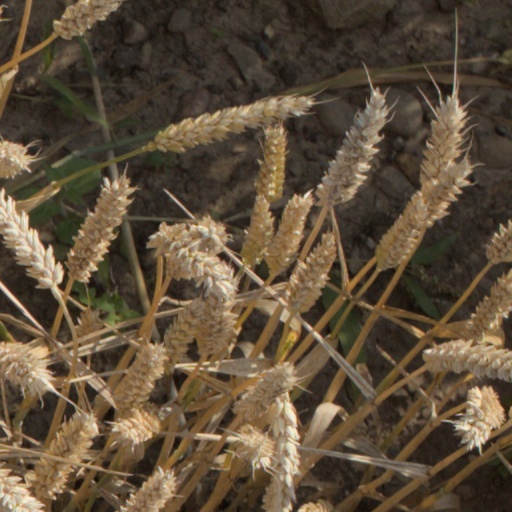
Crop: wheat